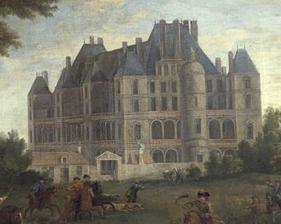
Building: Château de Madrid
Country: France
Year built: 1552
Former building in Bois de Boulogne, Paris The château in 1722. Painting by Pierre-Denis Martin (1663–1742) The Château de Madrid was a Renaissance building in France. It was built in Neuilly , on the edge of the Bois de Boulogne , near Paris in the early 16th century. It fell into disuse in the 17th and 18th centuries and was almost completely demolished in the 1790s. History The Château de Madrid in an 18th-century engraving by Jacques Rigaud. The construction of the château was ordered by Francis I of France in 1528, who had been captured at the Battle of Pavia in 1525 and held for some months in Madrid . On his return to France, Francis found the Louvre uncomfortable, and he desired a new palace, construction started in 1529. Initially called the Château de Boulogne, the new building quickly became known as the Château de Madrid, taking its name from the Royal Alcázar of Madrid , the royal castle in Madrid. Both buildings were constructed on the edge of a forest near a large city, and both were made up of a long central corps de logis with loggias on two storeys and a cubical pavilion at each end. The construction work was at first directed by Florentine Girolamo della Robbia and later by French architects.  The building was completed during the reign of Henry II of France , about 1552. The château's front facade, 1576. The Château de Madrid was richly decorated inside and out.  Almost all of the exterior walls were covered in majolica and high relief ; as a result it was also nicknamed the "Château de Faïence ", the latter word describing earthenware decorated with colorful opaque glazes. Its architecture bore clear influences from both Renaissance Italy, in that its building plan resembled the letter H and that its exterior was richly ornamented, and  France, because of the towers on each corner of both pavilions and its internal layout, based on the Châteaux of Chenonceau and Chambord . This form that was repeated at La Muette and Challeau . The walls of the facades are covered with earthenware , enamelled in relief and bright colors. There are also large enamelled plates on copper, executed in Limoges , nine of which are now in the Musée de Cluny . The chateau was originally surrounded by ditches that were later replaced by walls. During the Regency of Louis XV of France , Marie Louise Élisabeth d'Orléans , (the daughter of the Regent) lived at the castle. The château was abandoned by the House of Bourbon after her death in 1719. In 1787, an arrêt du Conseil of Louis XVI of France ordered it to be sold with a view to demolition, together with the Château de la Muette , the Château de Vincennes and the Château de Blois . The building was in ruins before the French Revolution , after which it was bought on 27 March 1793 by M. Leroy, he decided to demolish the building with the costs of demolition exceeding the value of the materials. The demolition contractor was paid with assignat banknotes issued by the Revolutionary government. Few traces have survived: one stone capital and three faience fragments are held by the museums of Sèvres and Écouen . The site has been built upon subsequently and the foundations destroyed. References